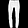
Label: Trouser